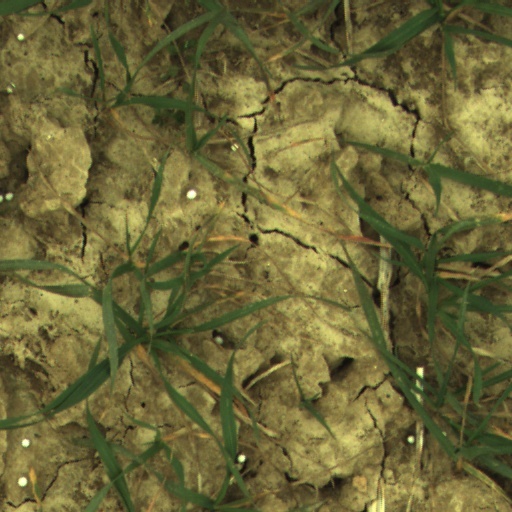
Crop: wheat